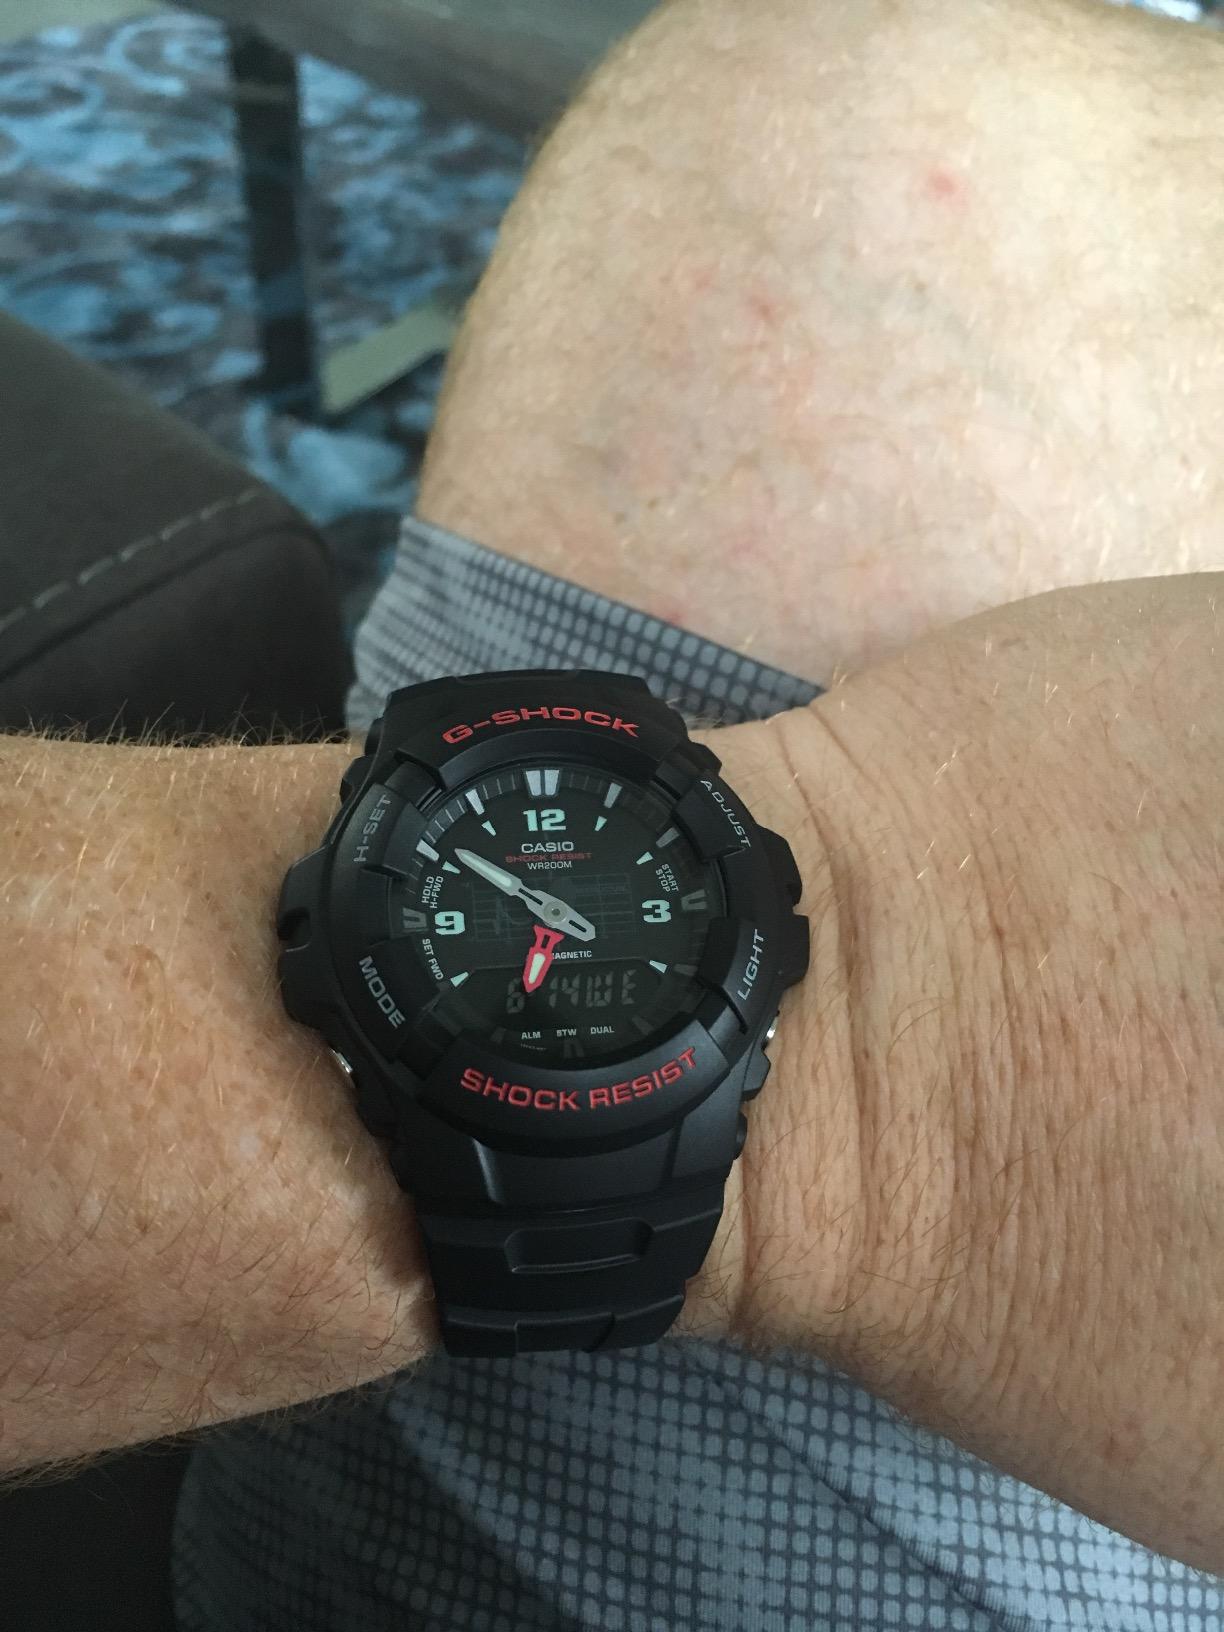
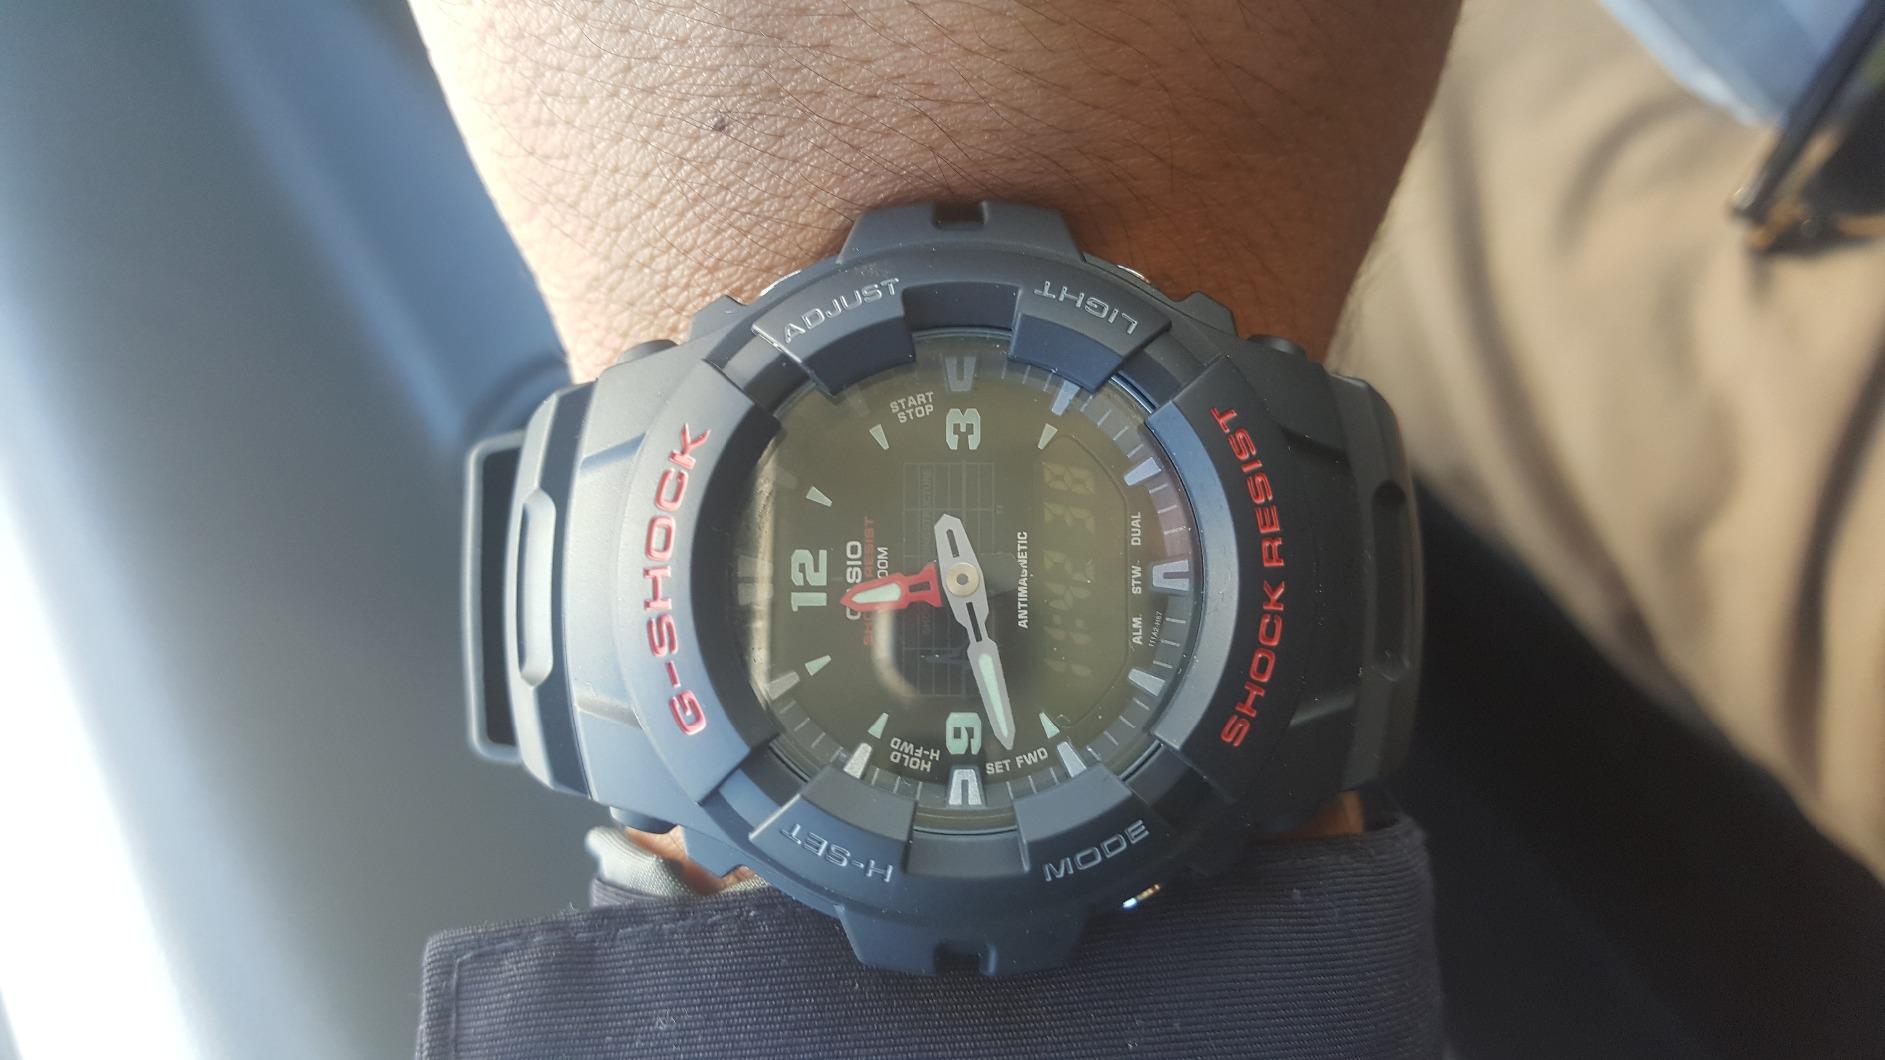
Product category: accessories_watch
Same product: yes